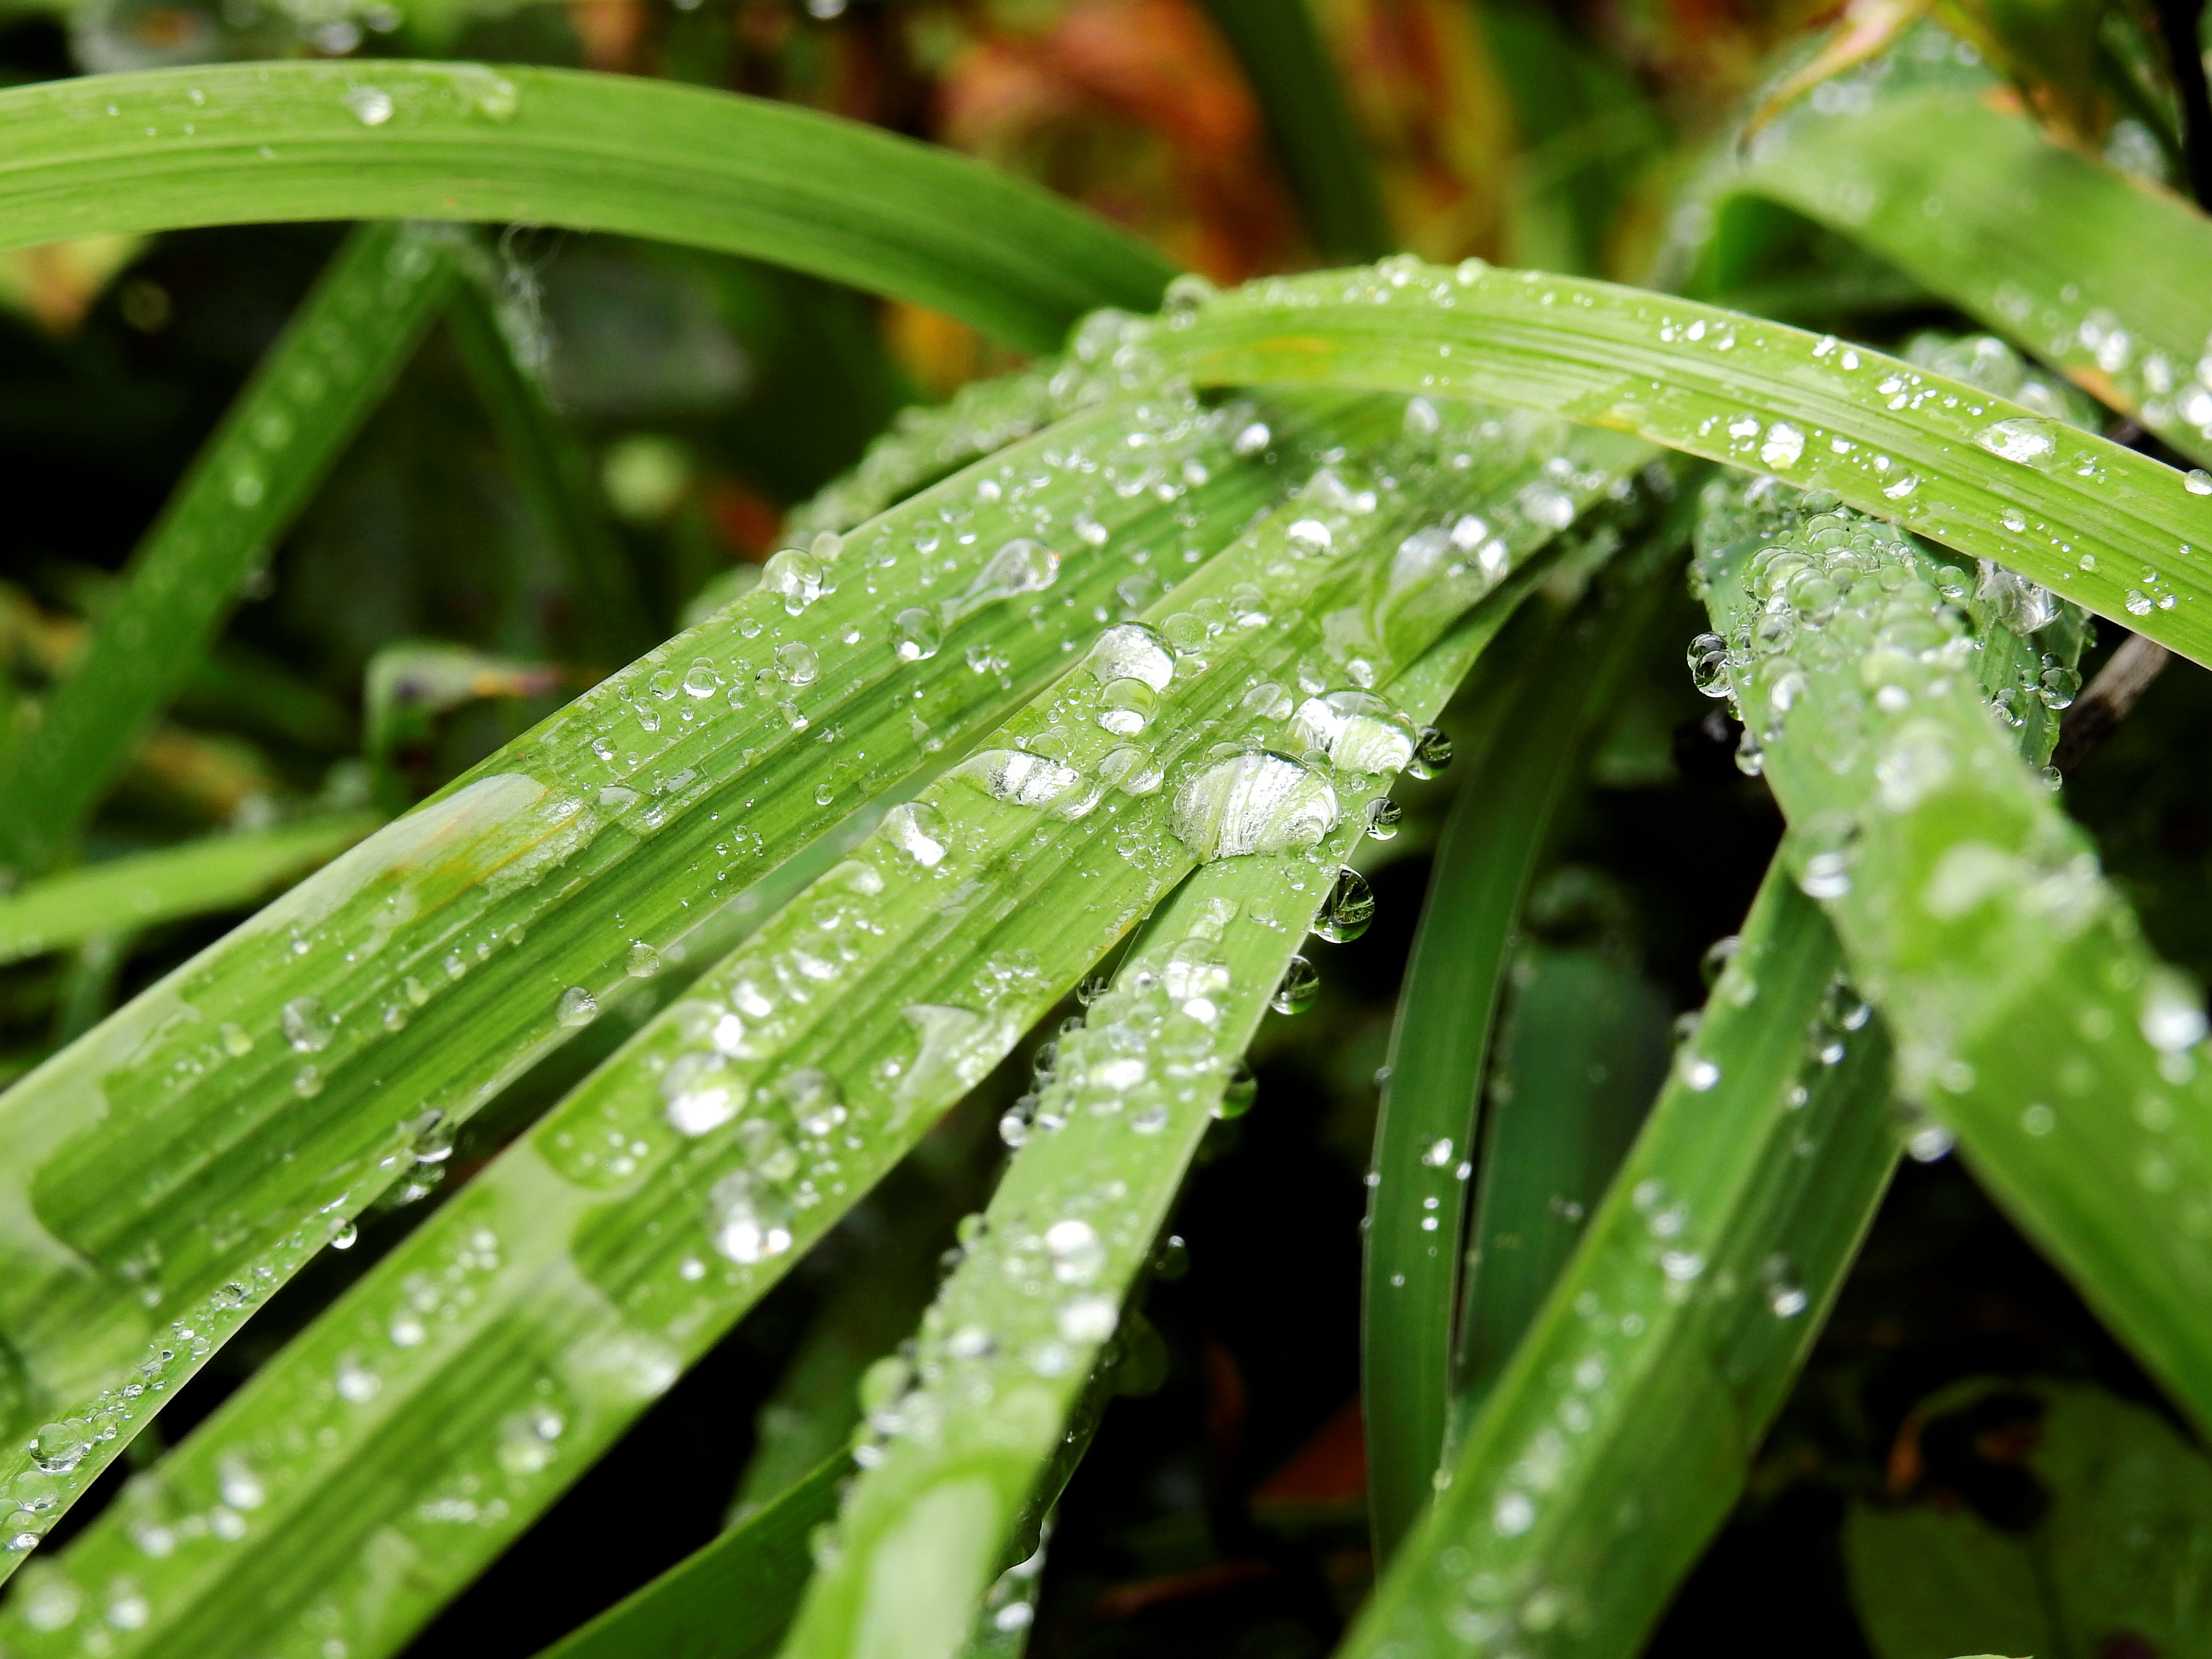
water, nature, grass, drop, dew, liquid, plant, lawn, photography, rain, leaf, flower, green, botany, close, flora, drip, close up, leaves, drop of water, moisture, macro photography, flowering plant, grass family, plant stem, land plant